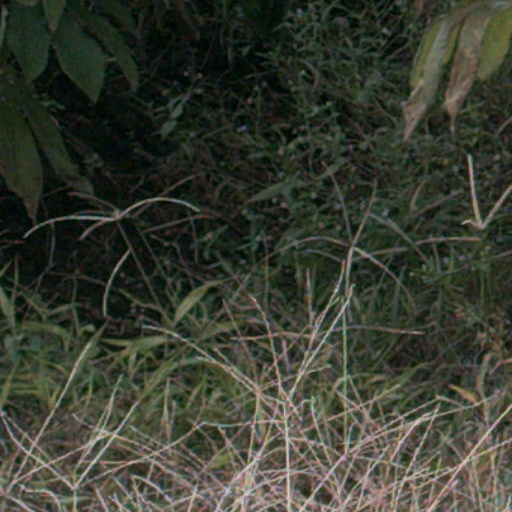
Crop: cassava